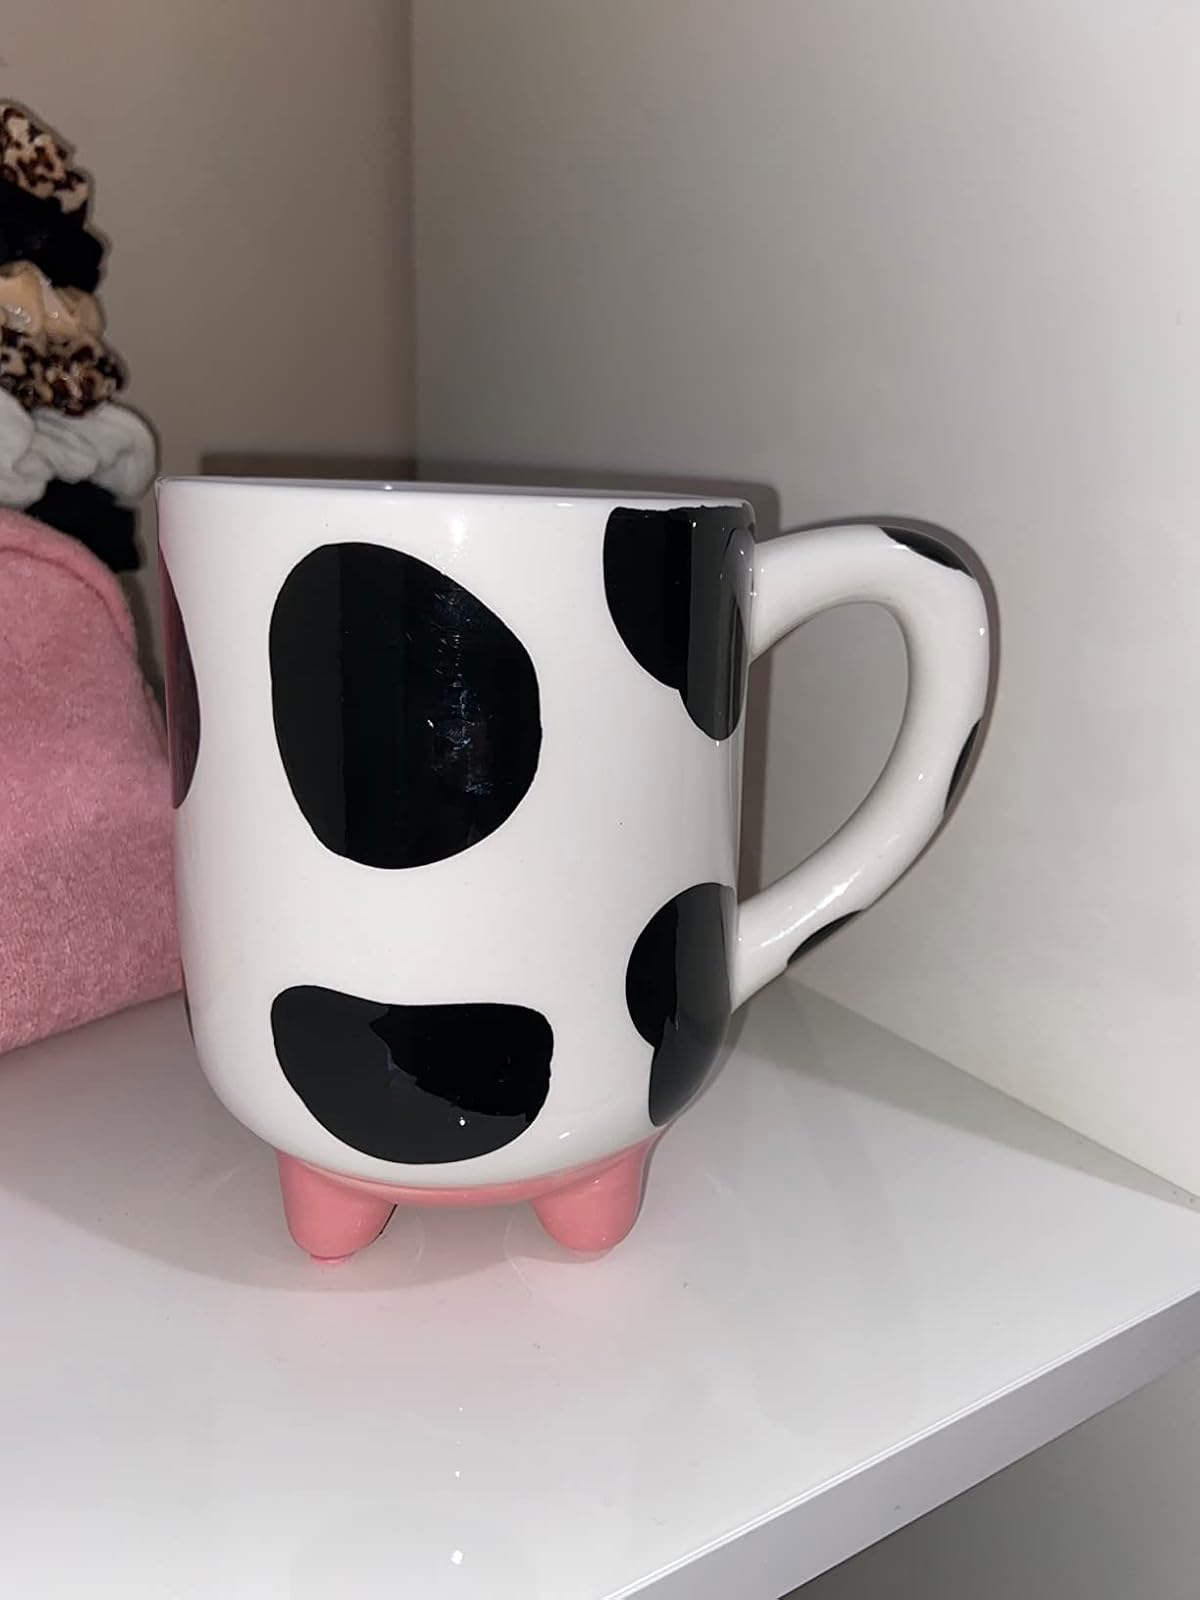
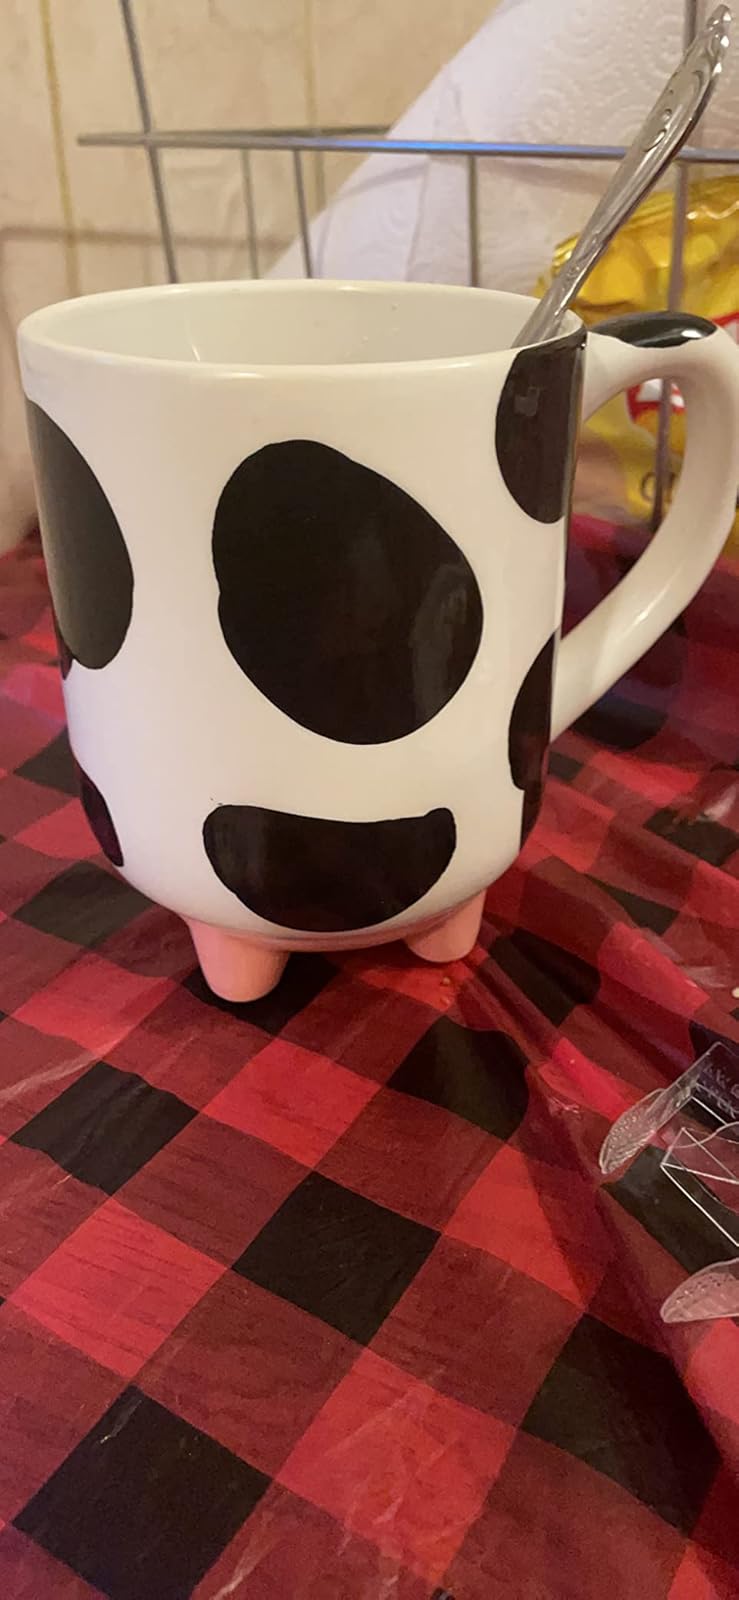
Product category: items_mug
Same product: yes